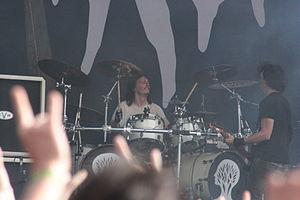
Mario Duplantier, Gojira, Hellfest 2013, Fr-44-Clisson.
Mario Duplantier, né le 19 juin 1981 à Bayonne, est un musicien connu pour être le batteur du groupe de death metal français Gojira. Il est le frère de Joe Duplantier, chanteur et guitariste du groupe.